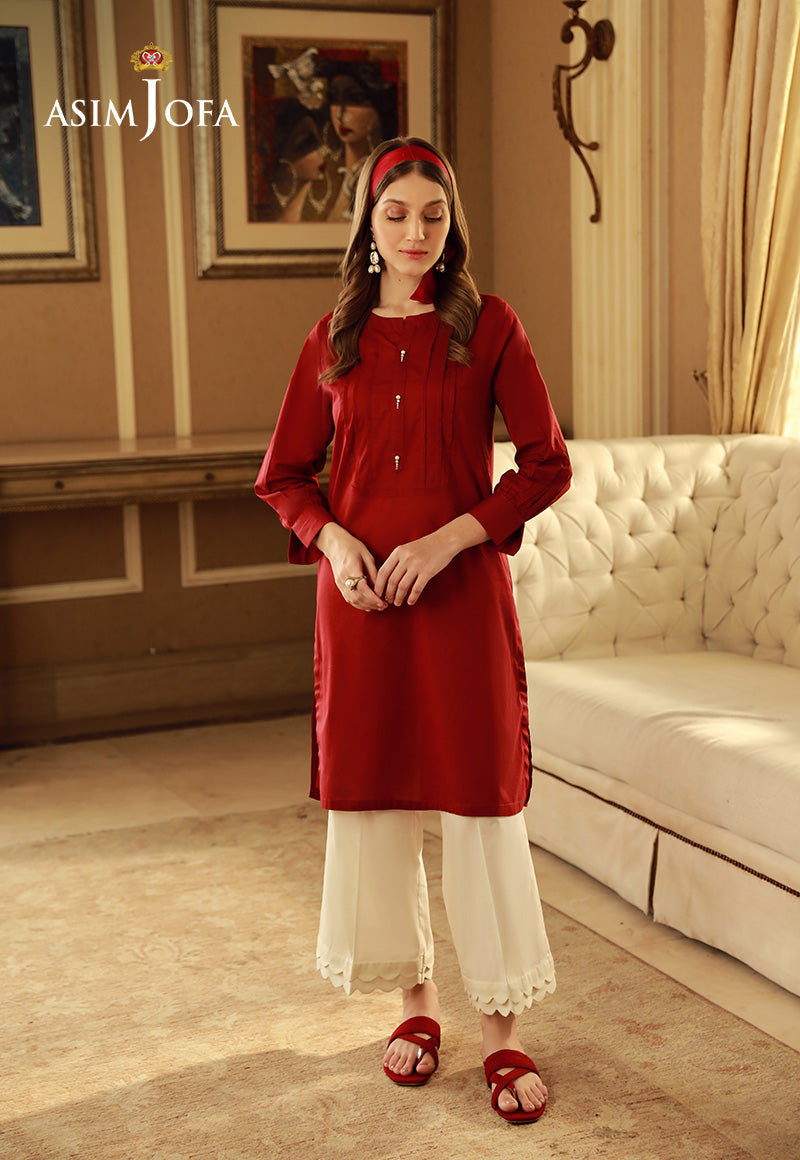
burgundy white karigari tunic